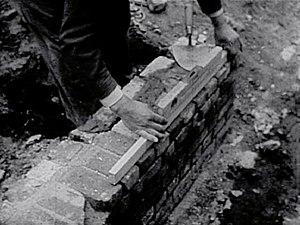
Présentation des outils employés pour la maçonnerie et le plâtrage. Comment faire un bon mortier. Construction d'un mur de clôture. Comment plâtrer. Petits travaux d'intérieur.
La cinémathèque de la Communauté française de Belgique est une cinémathèque conservant les films commandés et achetés par cet organisme depuis l'époque du « service cinématographique de l'instruction publique » appelé ensuite « de l'éducation nationale ».